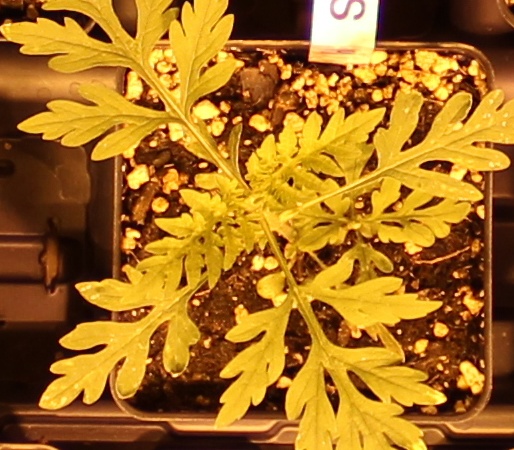
Label: Ragweed